Steve Gleason

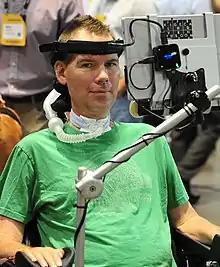
Gleason in 2016

Gleason and his wife, Michel Rae Varisco, have a son, Rivers, and a daughter, Gray. Six weeks after receiving a diagnosis of ALS, the couple discovered they were expecting their first child.